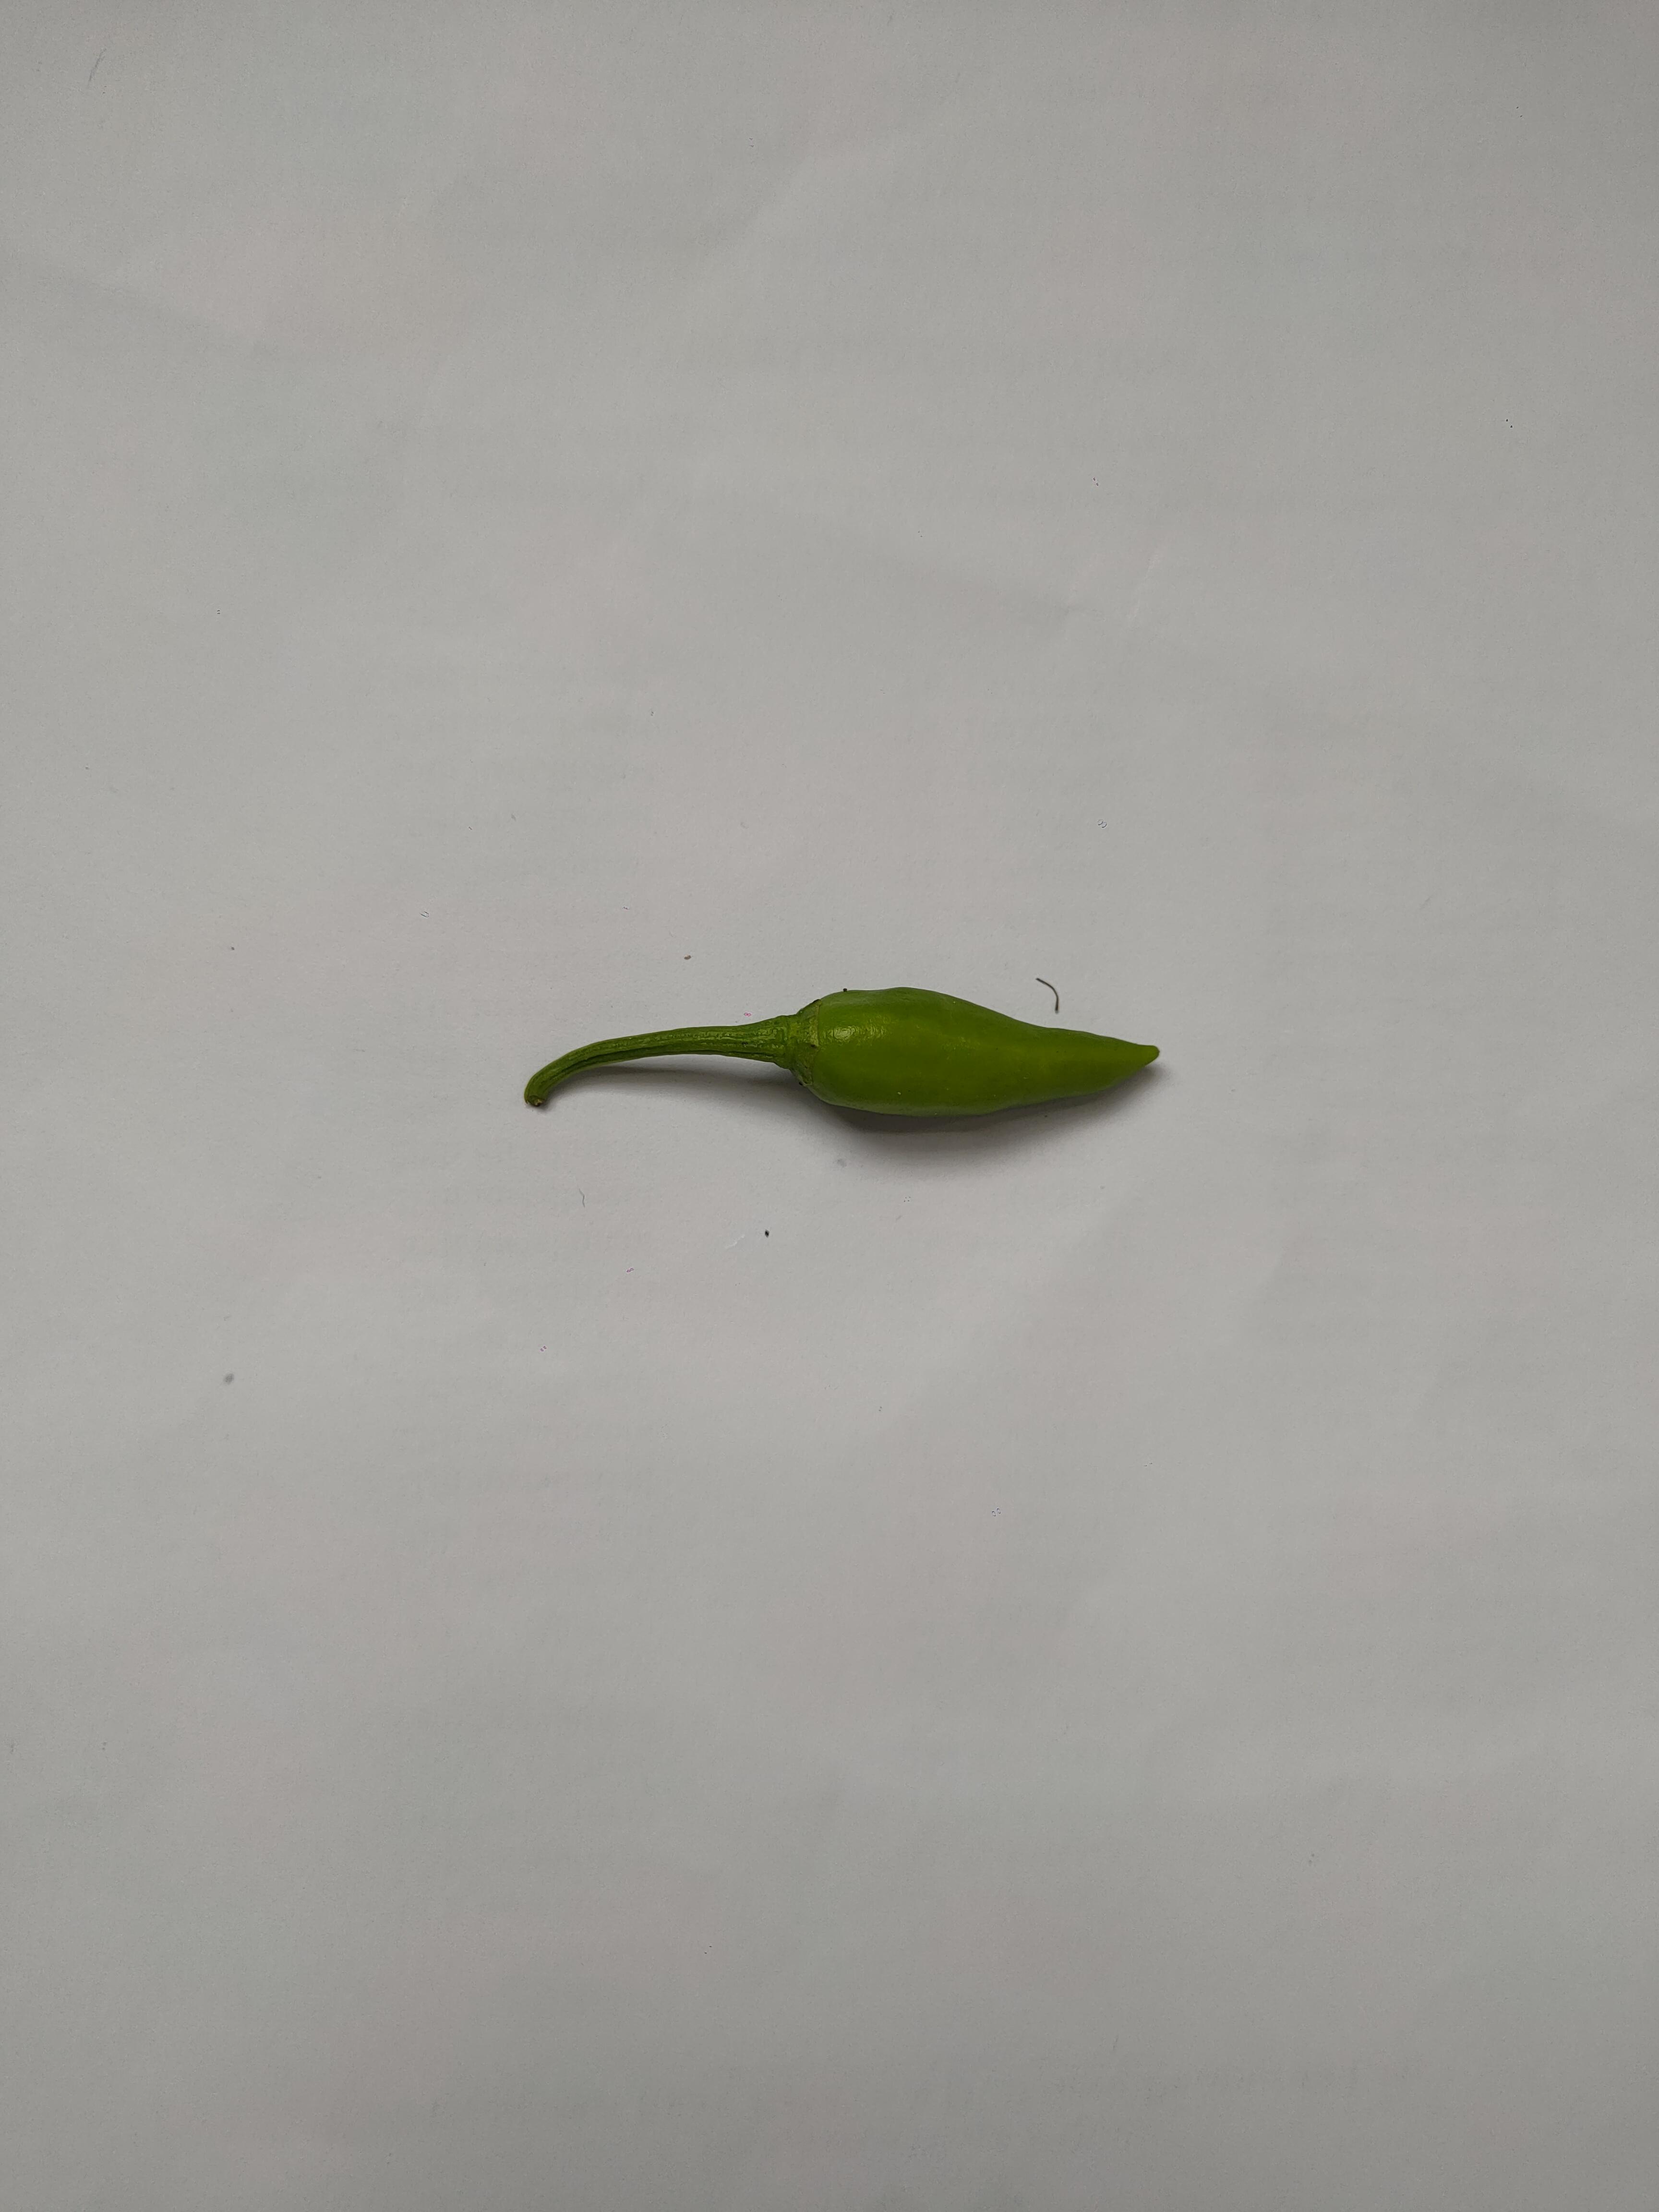
Label: Green Chili